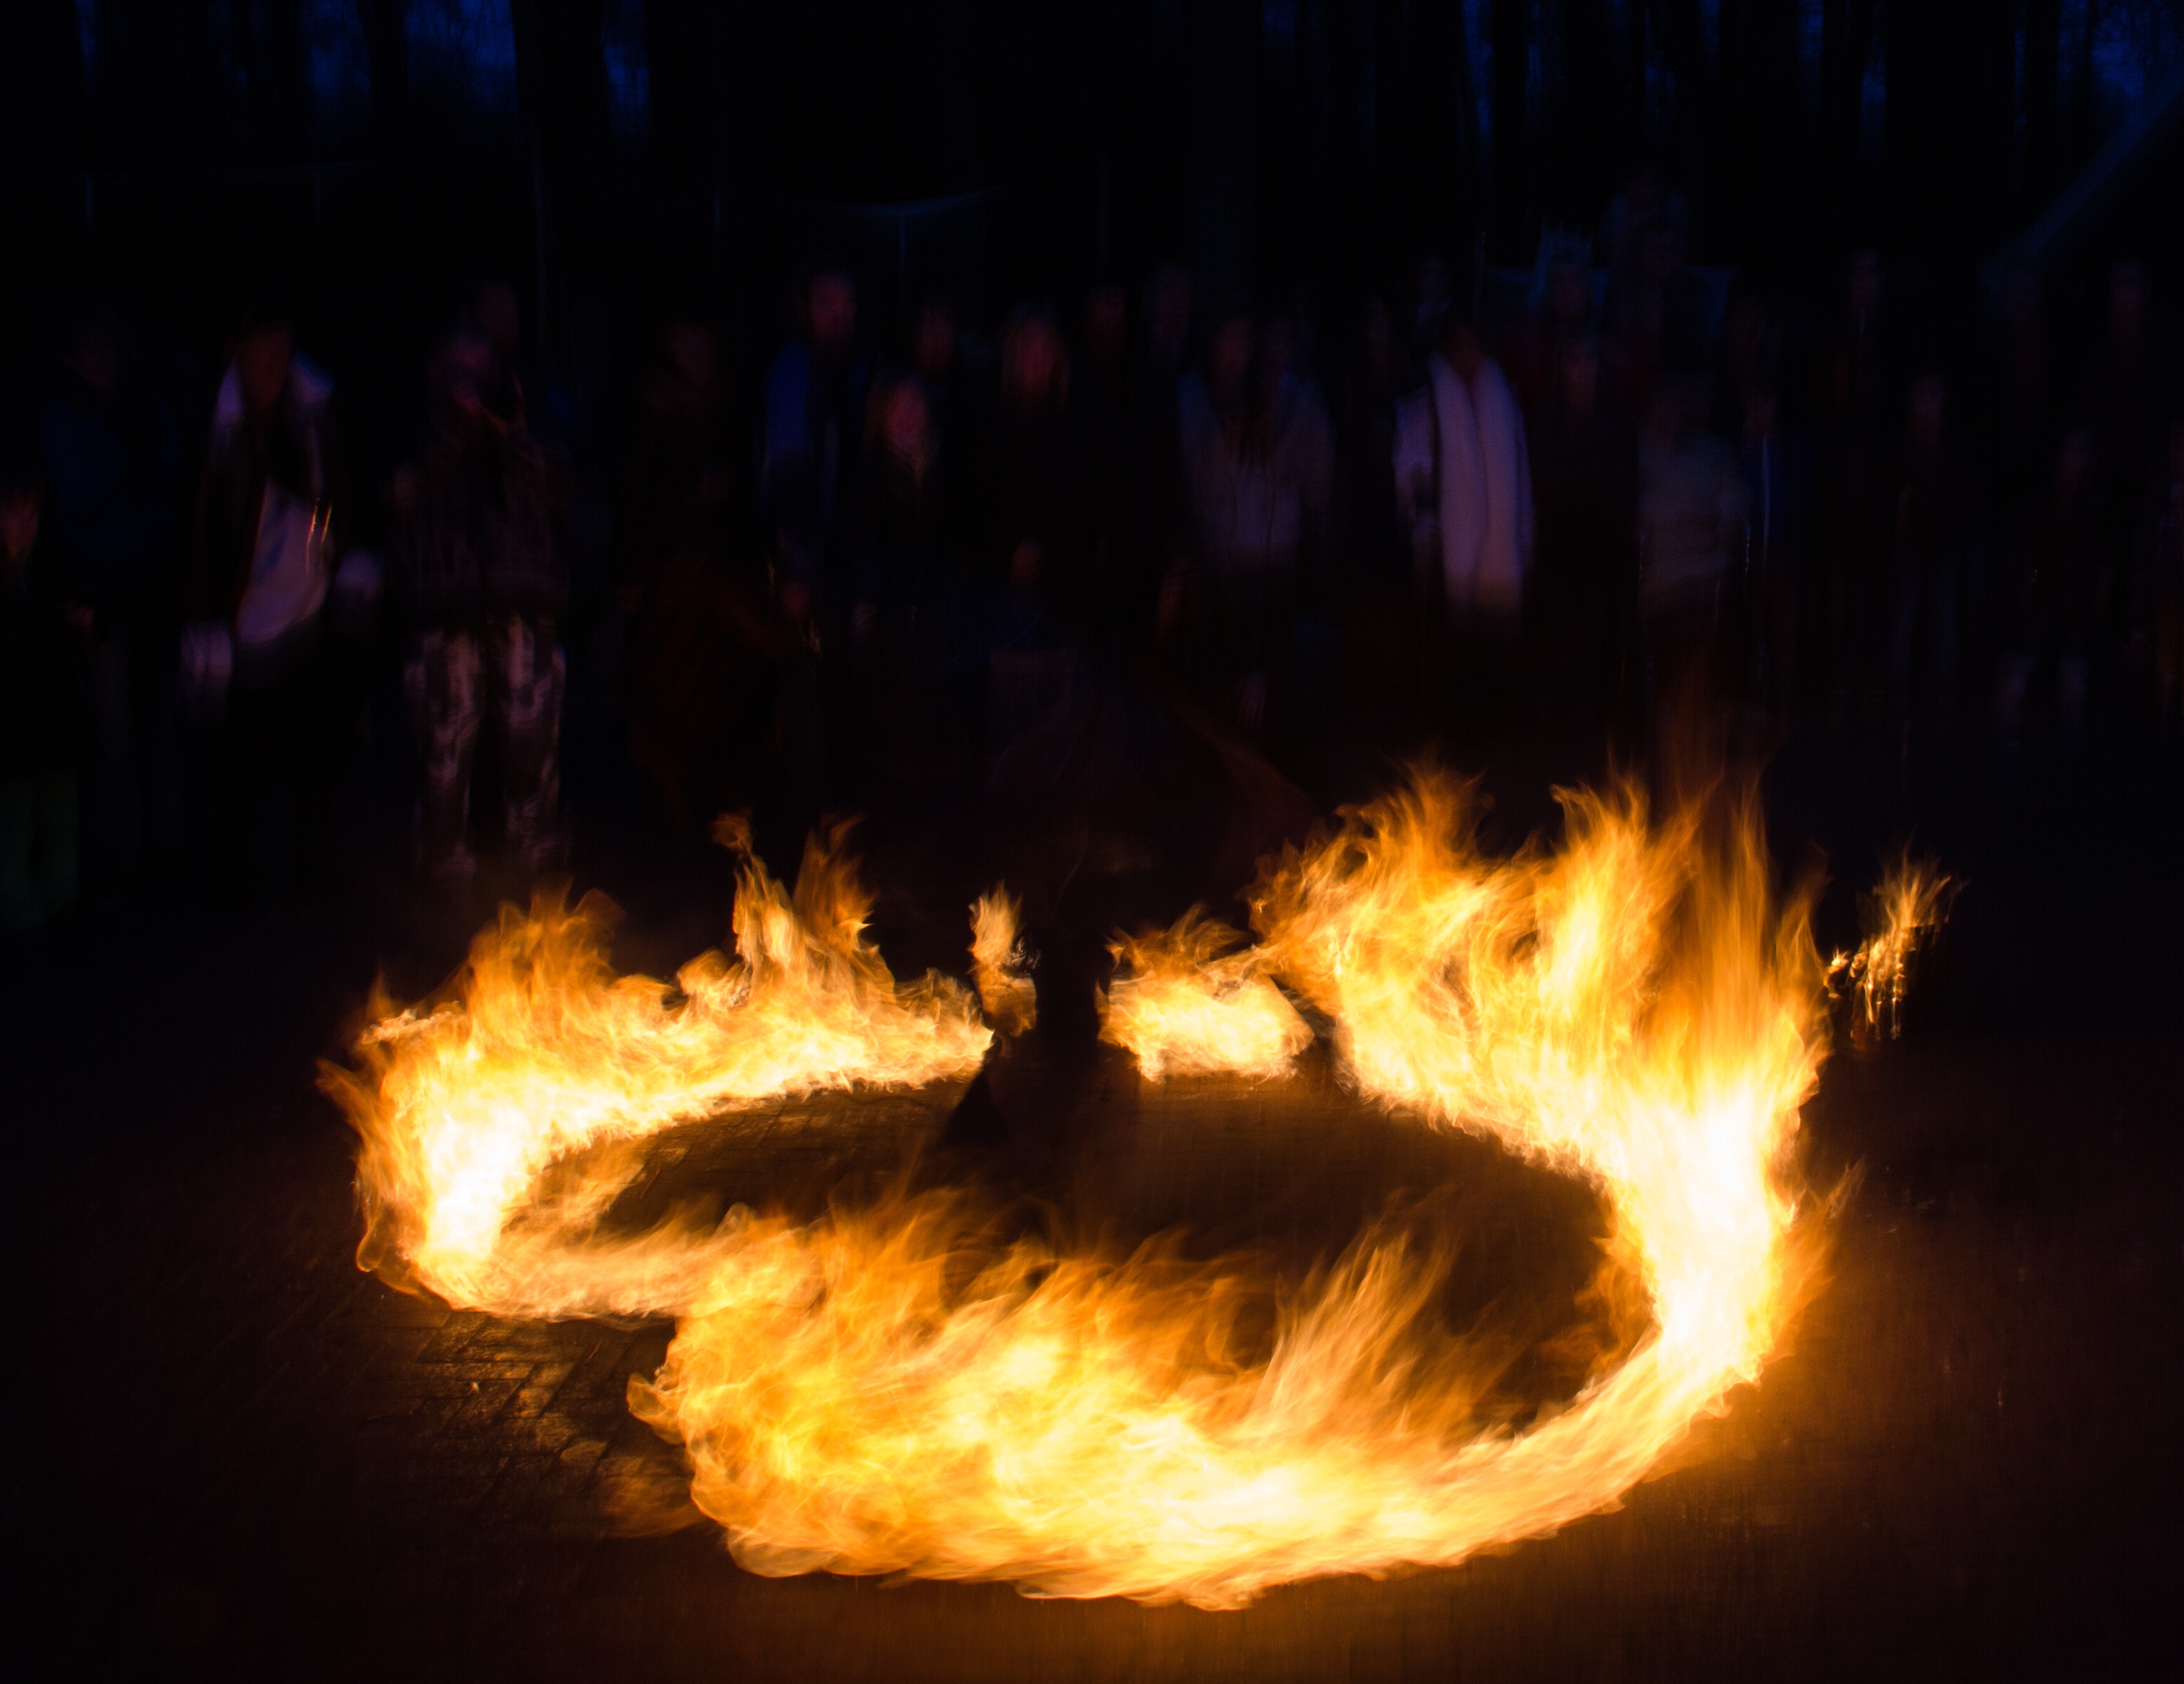
sparkler, flame, fire, darkness, campfire, bonfire, font, fire show